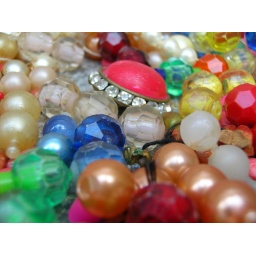
a closeup of some discarded plastic beads seen on the steps of an empty old building in Baltimore.